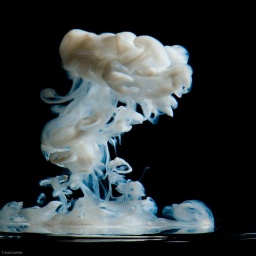
Actually it's half and half in water with a black background and a sb600 off-camera to the left at about 1/8th power.